Georgi Yordanov

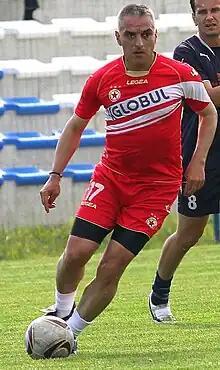
Georgi Yordanov in 2013

Georgi Yordanov (born 21 July 1963) is a Bulgarian former professional footballer who played as a midfielder.